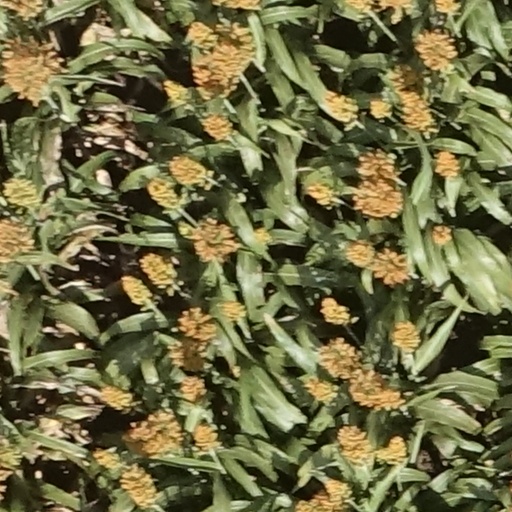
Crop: sorghum